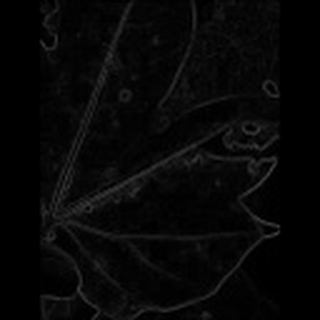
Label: cotton_bacterial_blight